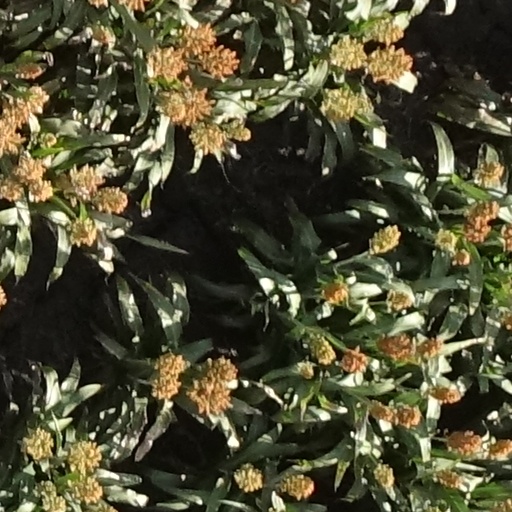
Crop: sorghum